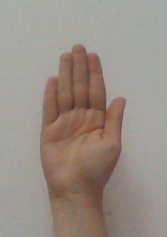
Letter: seen